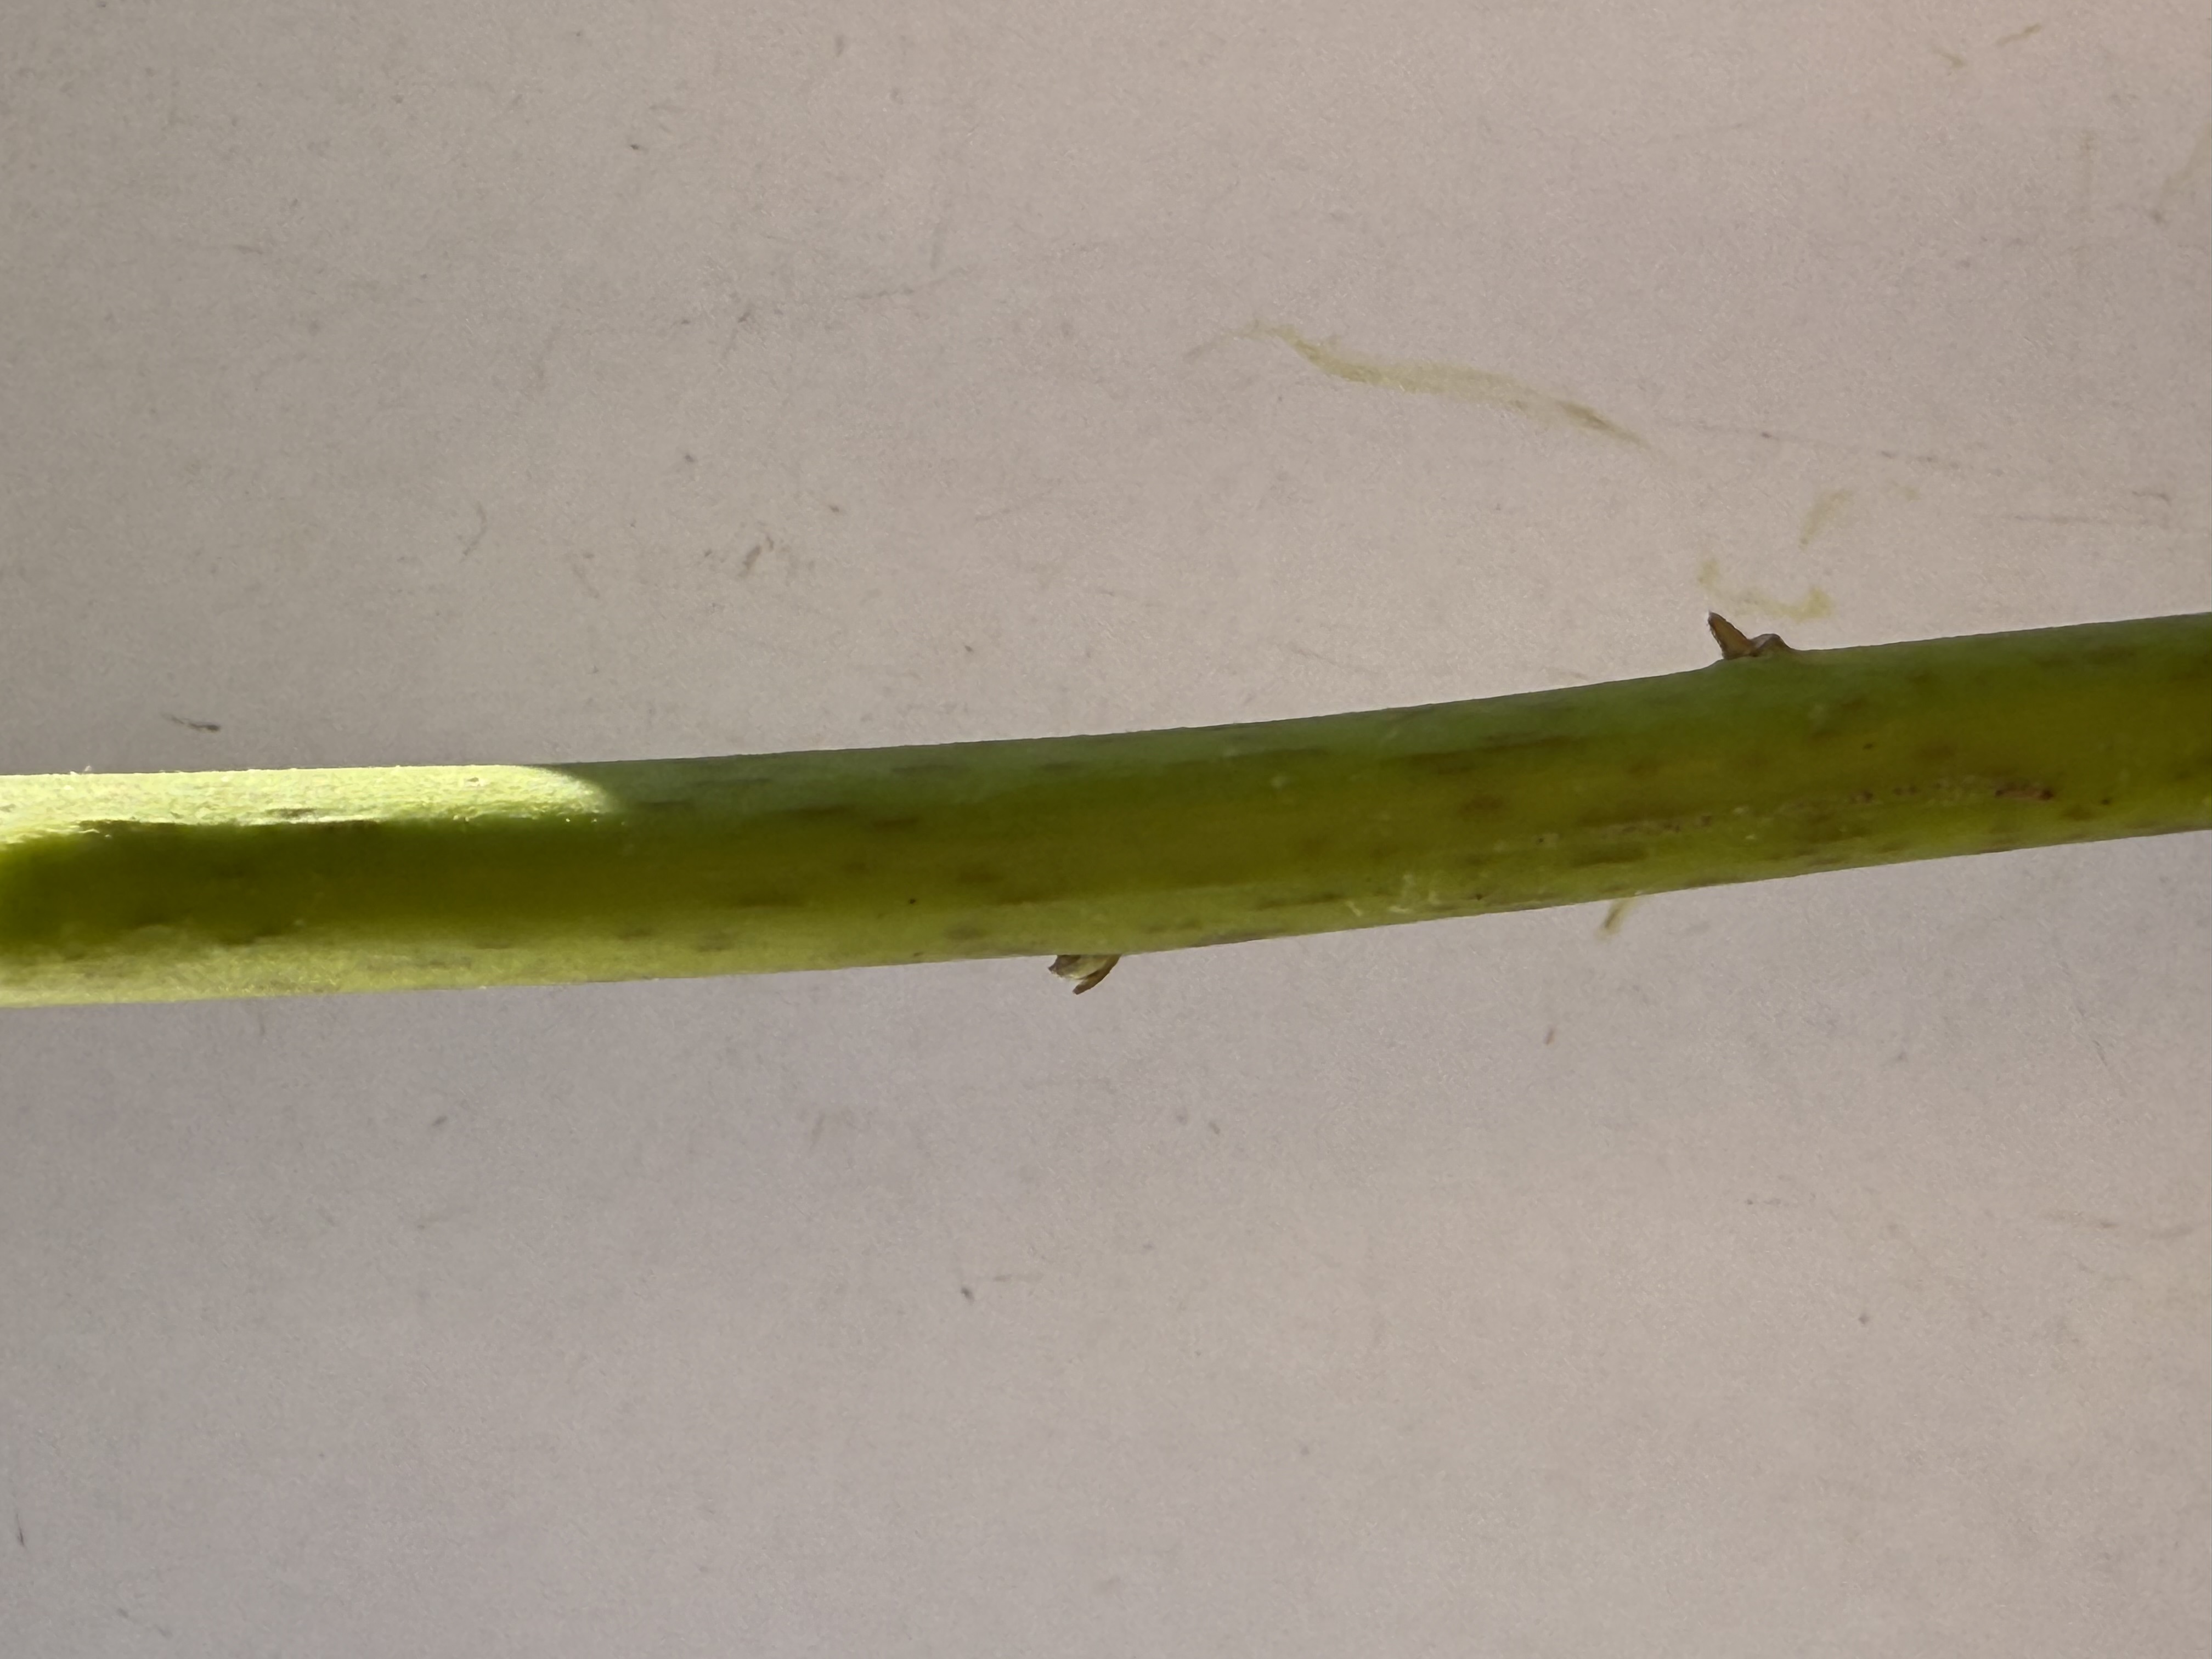
Variety: Avocado